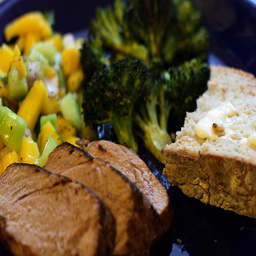
A plate of broccoli vegetables and beef on display
A plate of food containing meat and vegetables.
close up of broccoli, meat, mixed vegetables and bread
A loaf of bread and some meat and vegetables are on a blue plate.
Beef, broccoli, bread, and vegetables are on a plate.